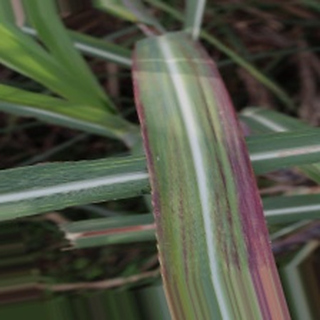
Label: sugarcane_bacterial_blight